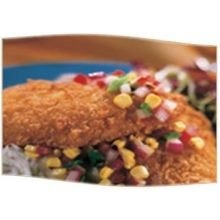
Item Name: King and Prince Mrs.Fridays Gourmet Breaded Pollock - 2 to 3 Ounce, 5 Pound -- 4 per case.
Bullet Point: Ships frozen, CANNOT be cancelled after being processed.
Product Description: King and Prince Mrs.Fridays Gourmet Breaded Pollock - 2 to 3 Ounce, 5 Pound -- 4 per case. Our Authentic Japanese Panko Breadcrumbs Frying Up To A Golden Brown, With A Crisp Texture And Homemade Apprarance. Cod Fillets Are Flaky And Mild, With A Slightly Sweet Flavor. Ocean Perch Offers A Bolder Flavor And Moderately Firm Texture. Oven Ready
Value: 4.0
Unit: Count

Price: 223.31